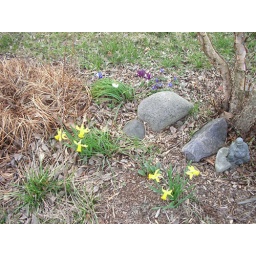
Daffodils, anemones, dwarf iris in front flower bed